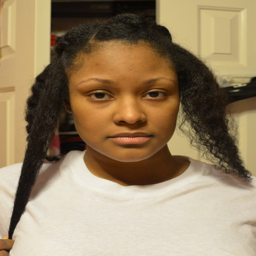
the right side of my hair